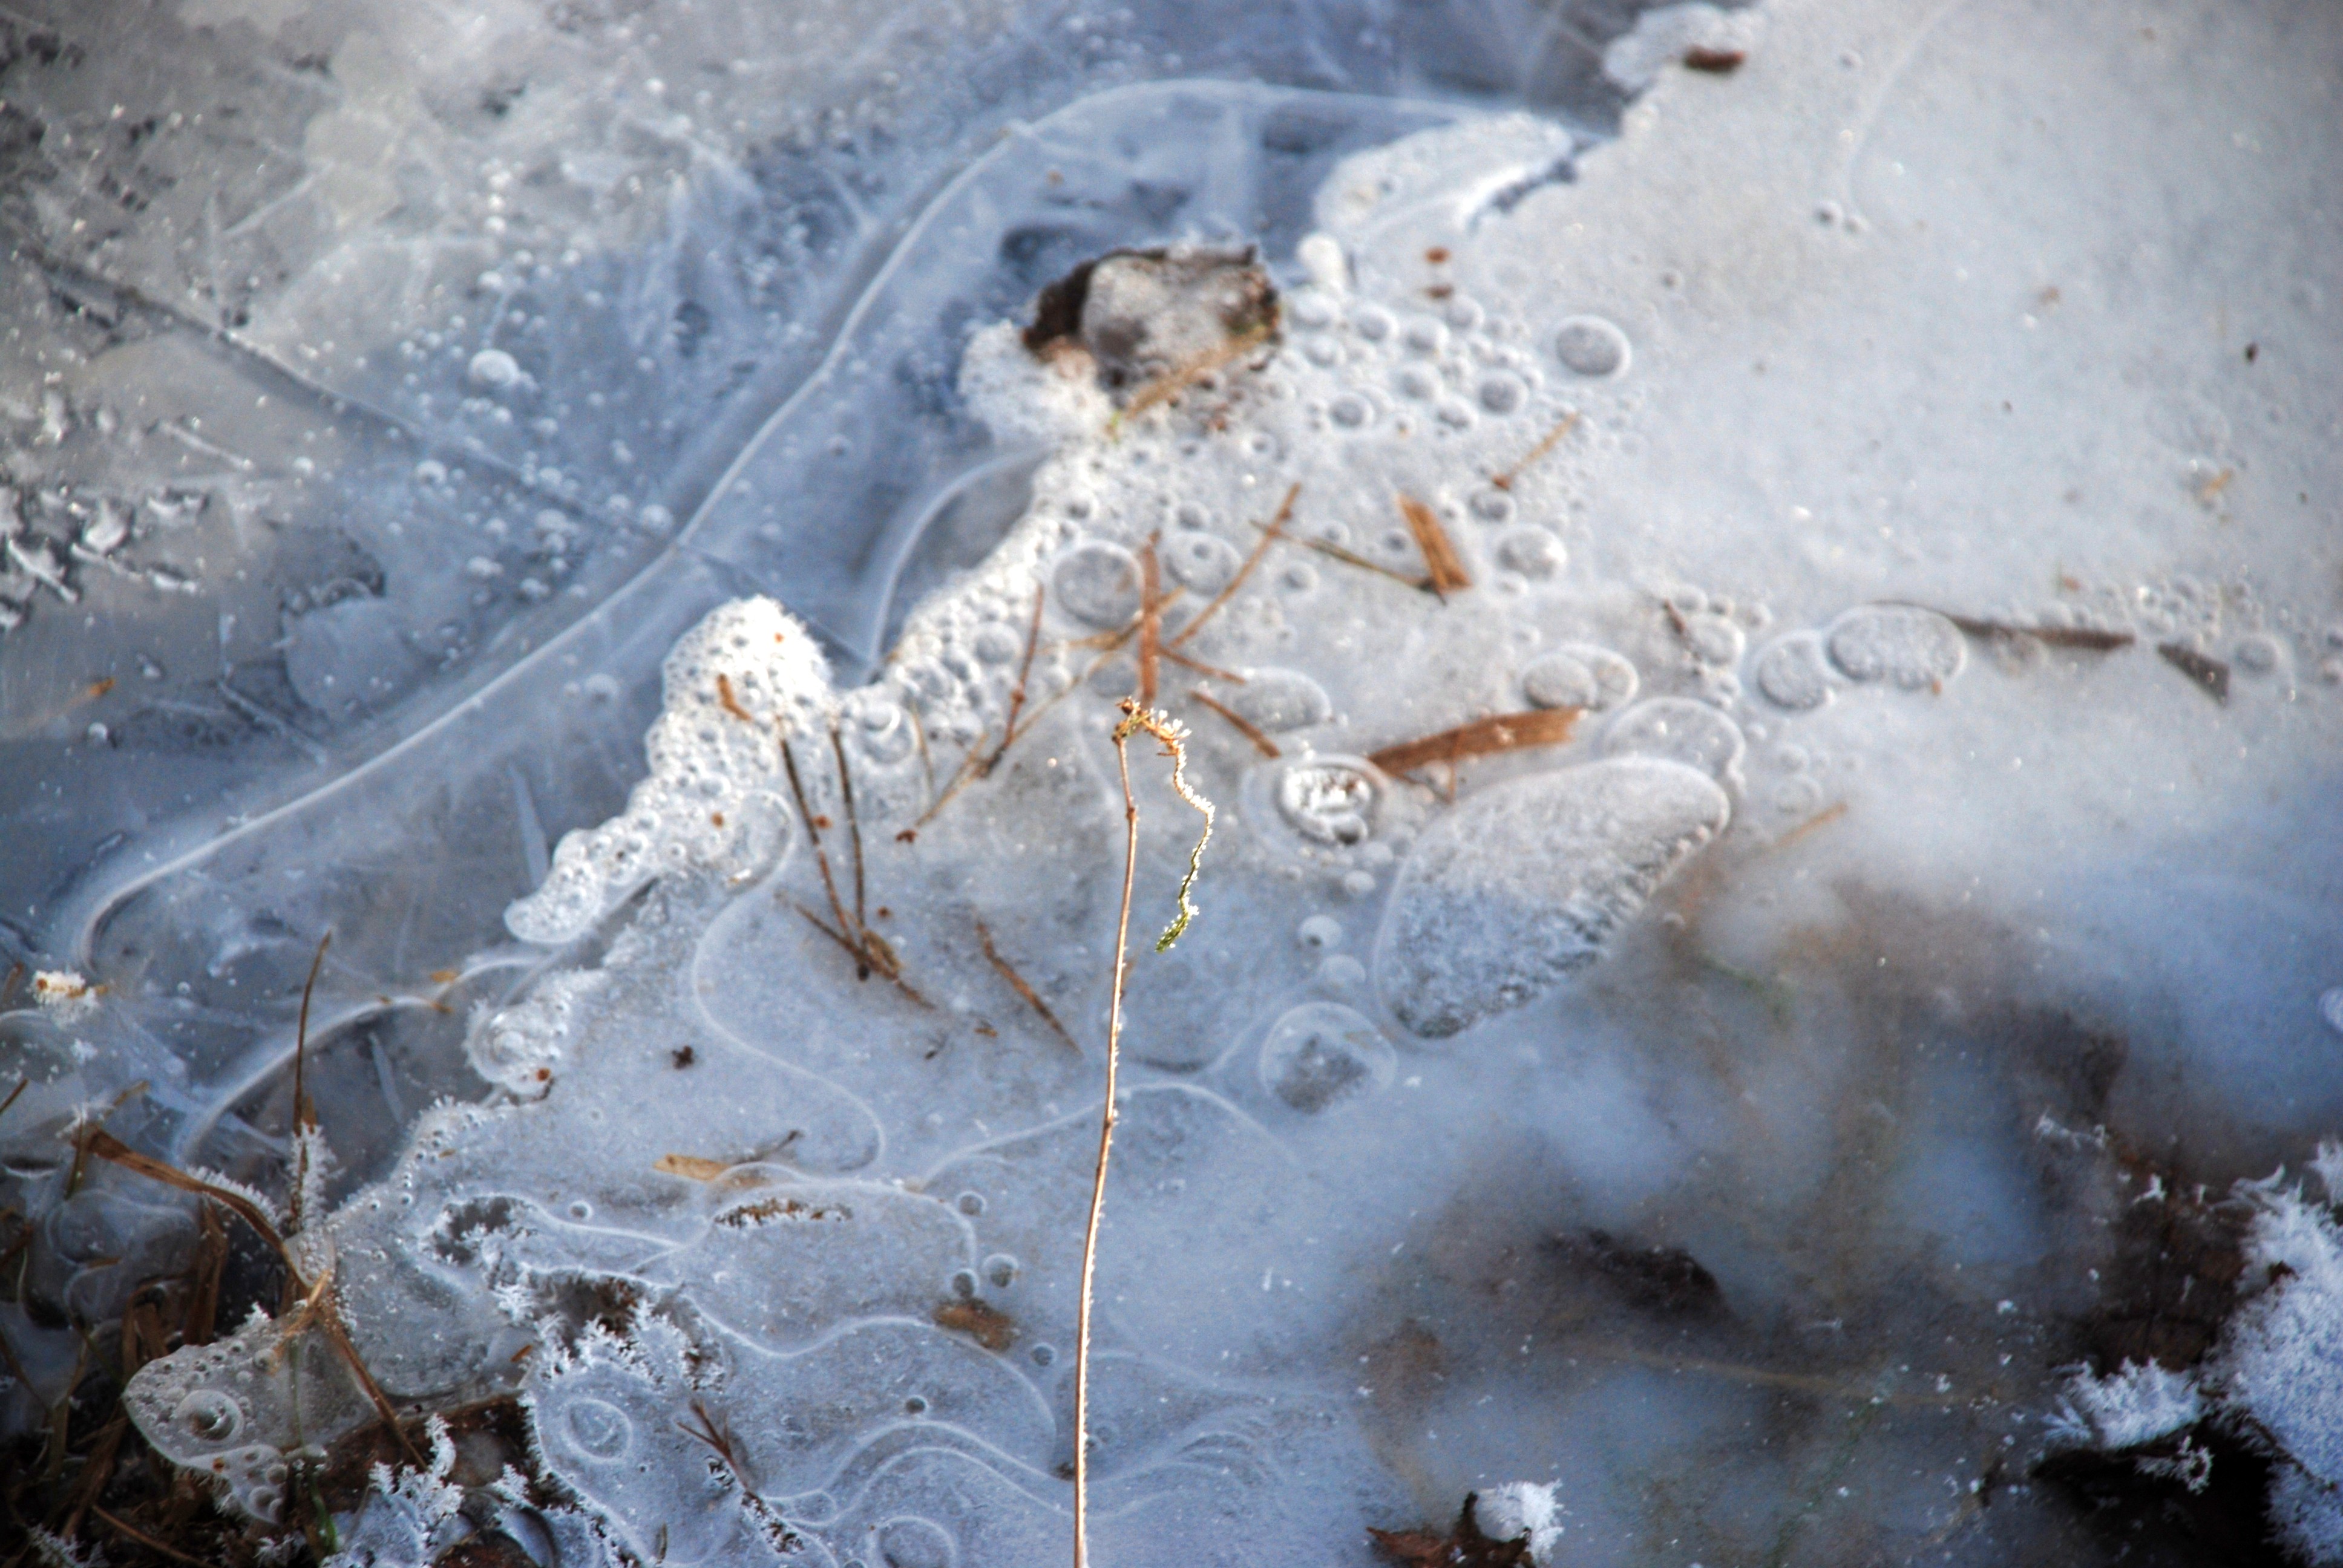
water, snow, winter, frost, europe, ice, weather, nikon, season, nikkor, russia, d80, 18135mmf3556g, 18135mm, nikond80, moscowregion, freezing, geological phenomenon